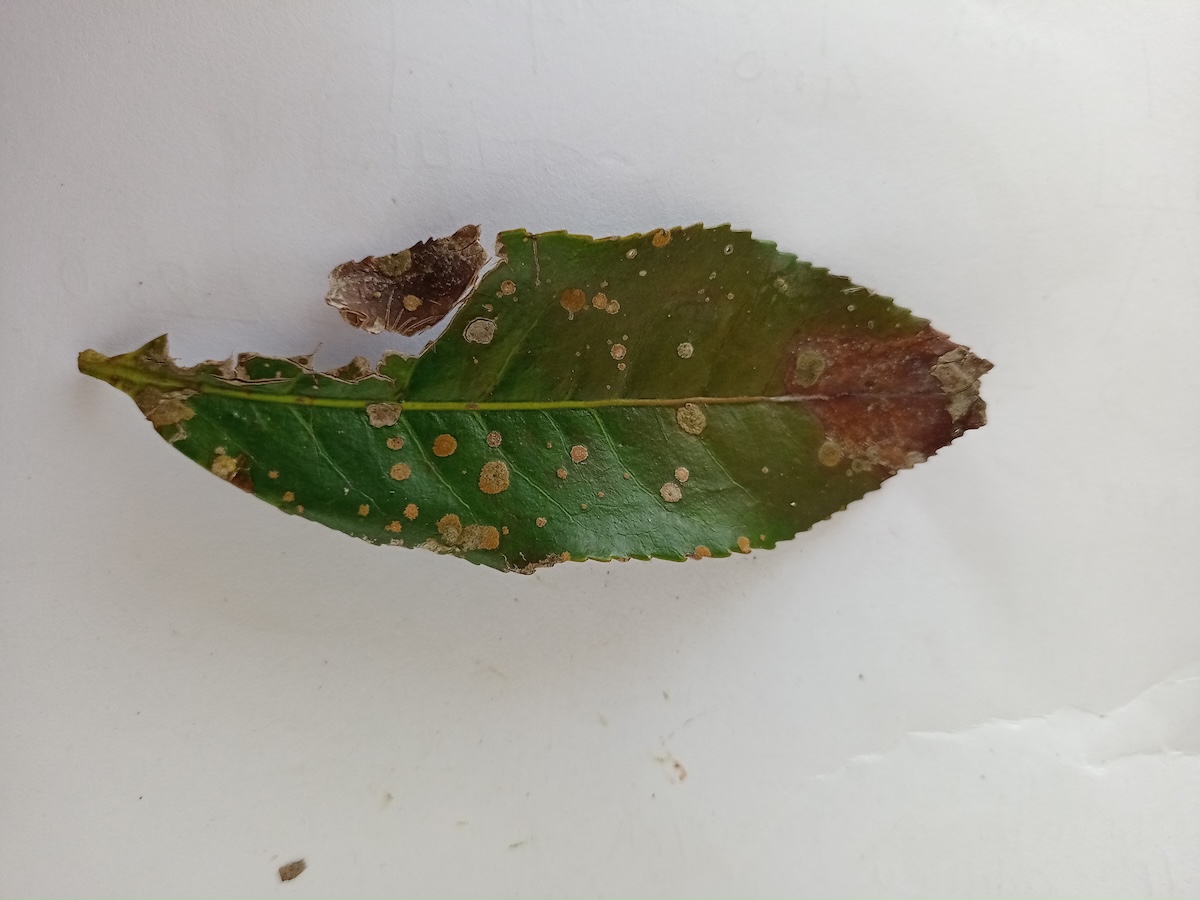
Label: Brown Blight